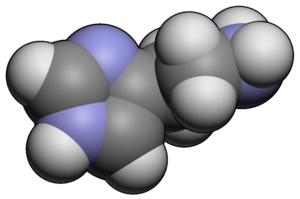
L'histamine, amine naturelle, est une cytokine, une molécule de signalisation du système immunitaire, de la peau, de l'estomac et du cerveau des vertébrés. C'est un médiateur chimique synthétisé par les animaux dans de nombreux organes :